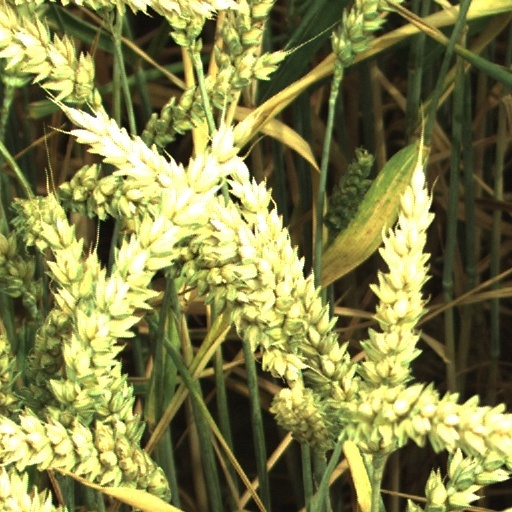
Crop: wheat